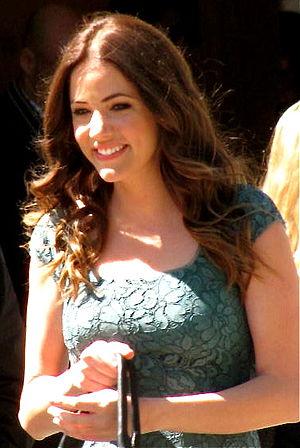
Parker Lee est un personnage fictif de la série Veronica Mars. Elle est incarnée par Julie Gonzalo.